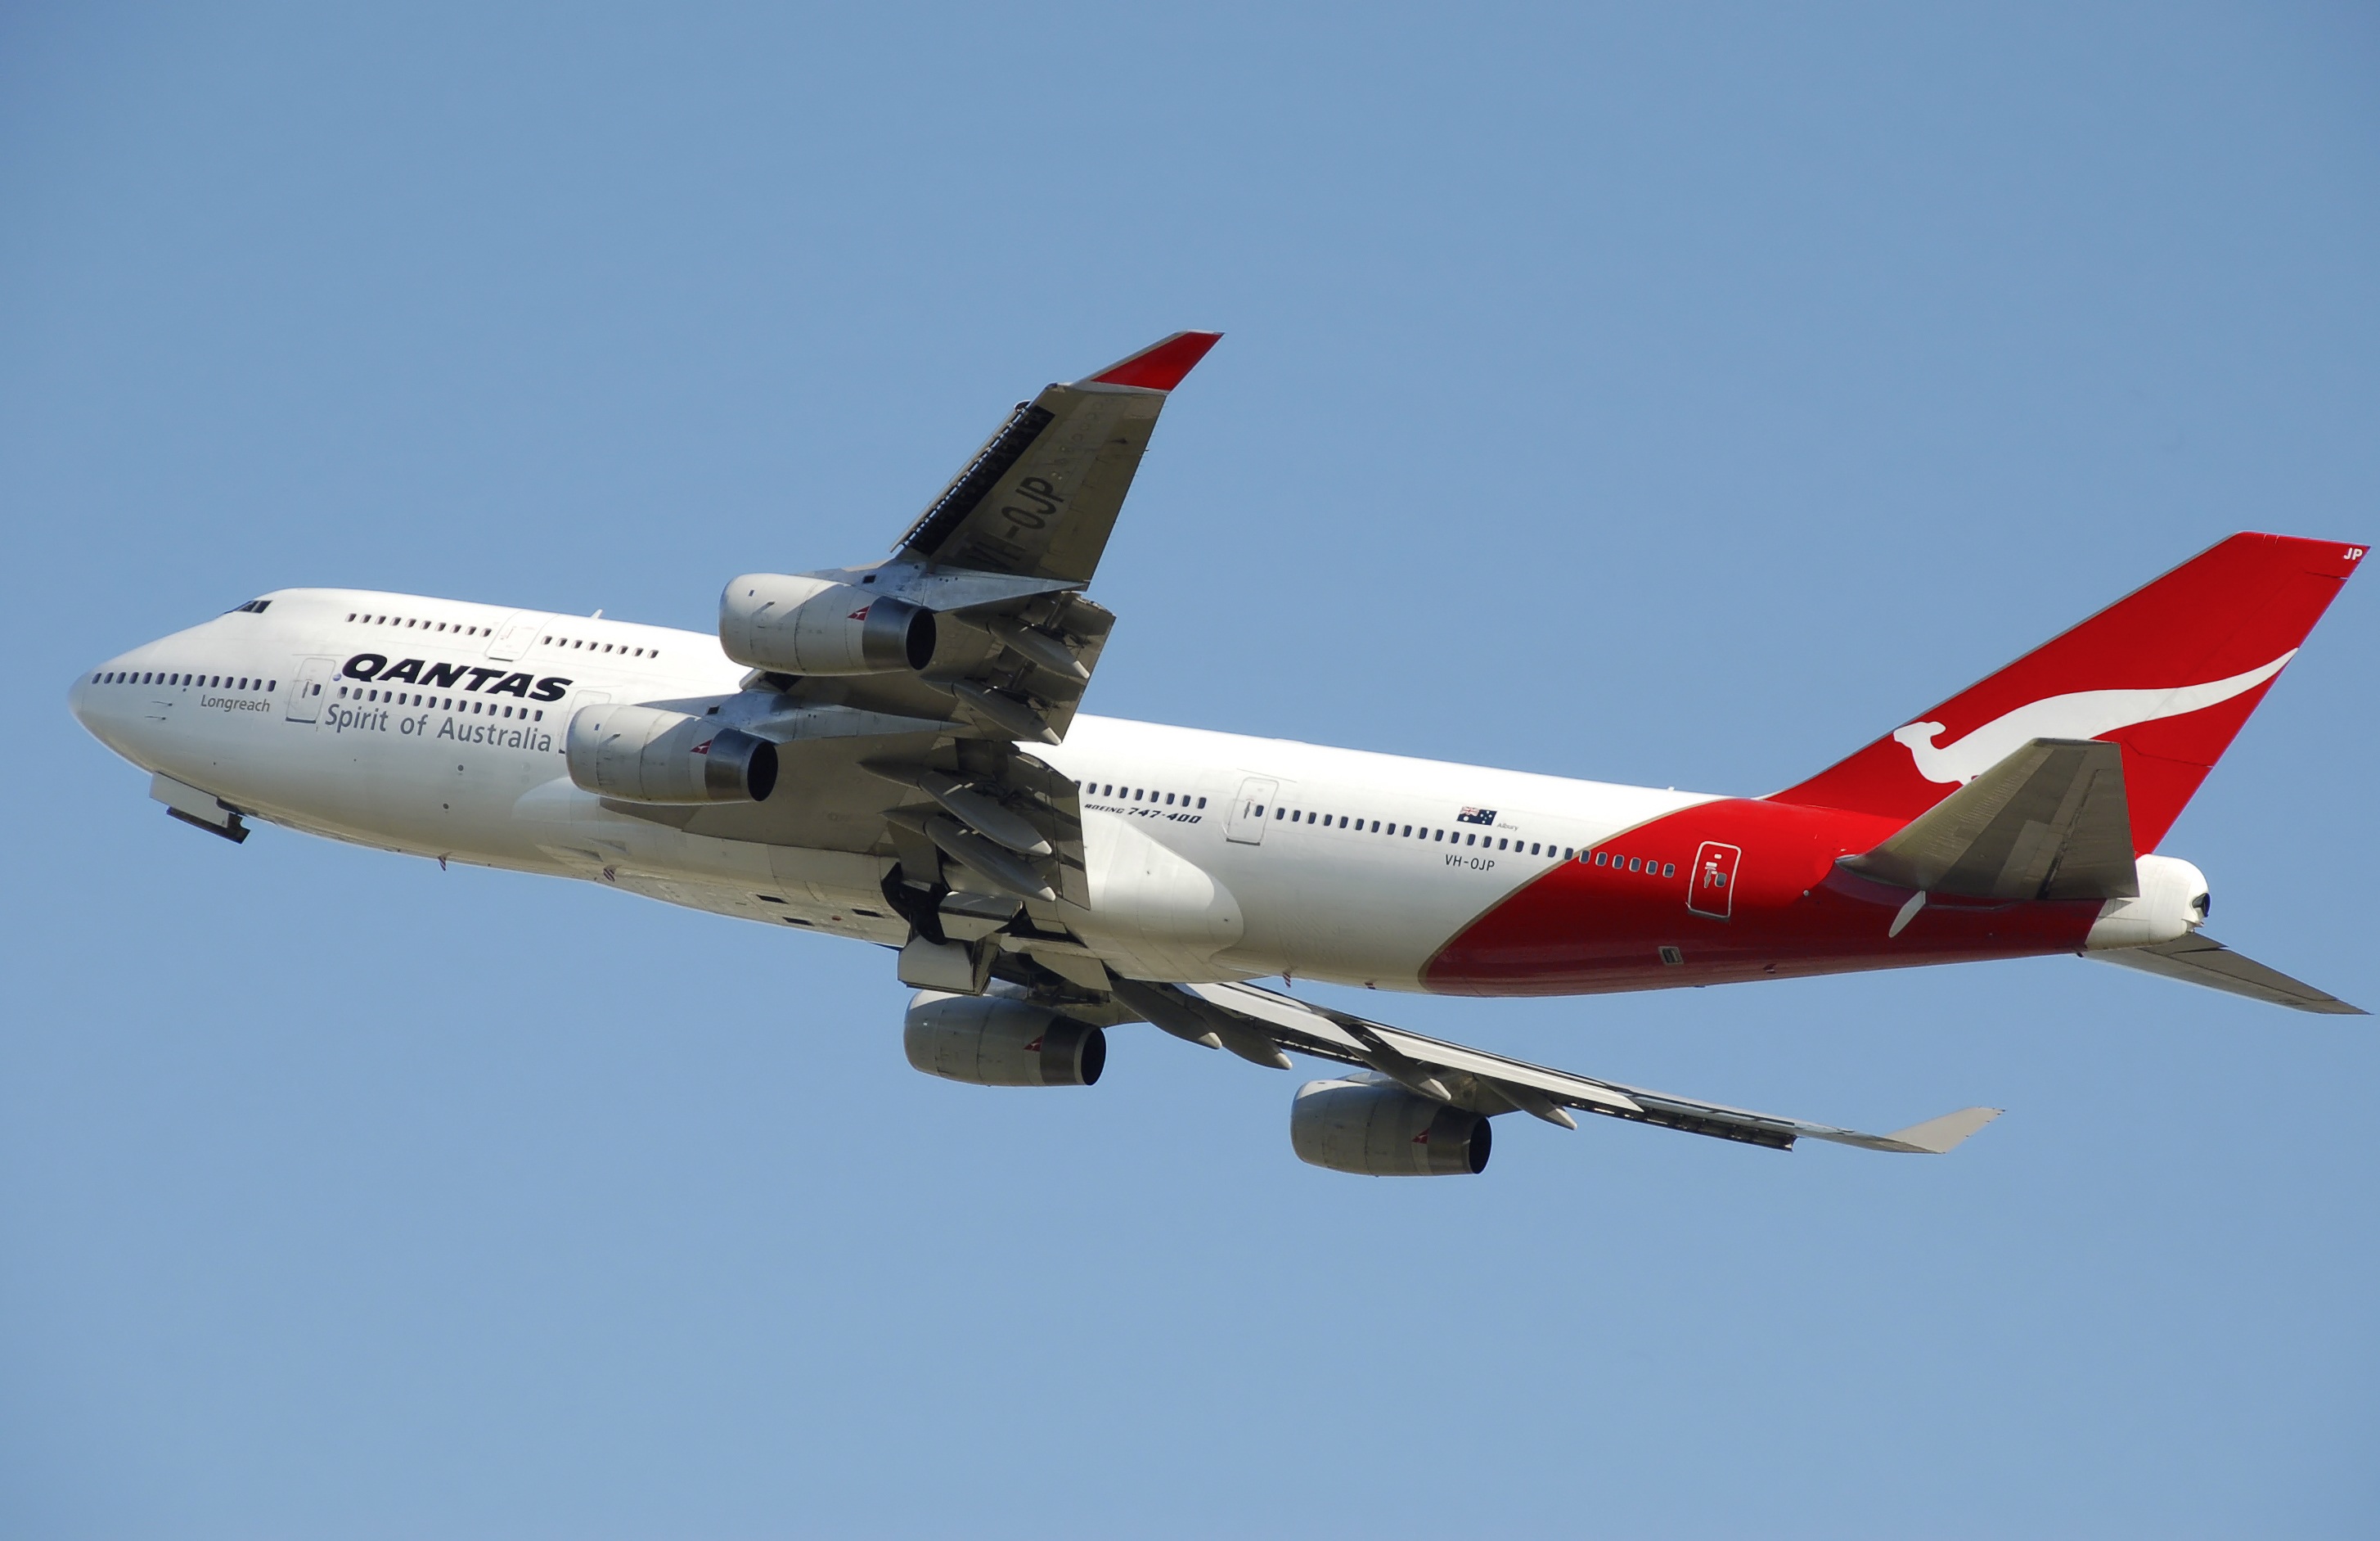
air, flying, travel, airplane, plane, aircraft, jet, transportation, vehicle, airline, aviation, trip, airliner, commercial, airbus, passenger, boeing, jet aircraft, airbus a330, boeing 747, boeing 767, air travel, atmosphere of earth, wide body aircraft, narrow body aircraft, airbus a320 family, qantas, b 747